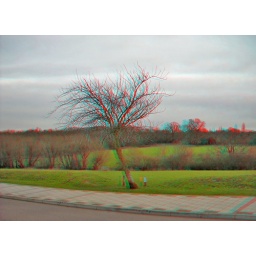
Tree in spring in the UK, looks all lonely and sad. red cyan glasses needed